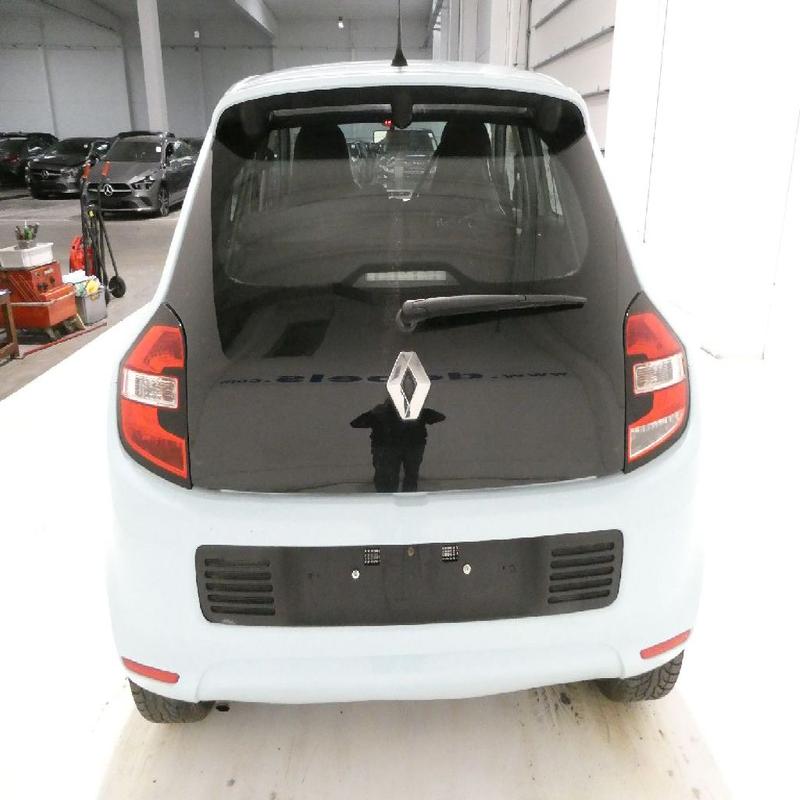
Aucun dommage détecté.
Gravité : aucun